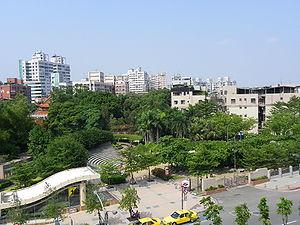
Tucheng est un district de la ville de Nouveau Taipei, à Taïwan.
Voici une liste de parcs à Taiwan.